Mary Wynn

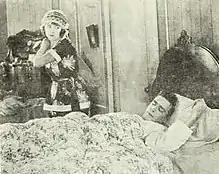
Wynn with Harry Edwards in the comedy short "Rest in Peace" (1921)

Phoebe Isabelle Bassor Watson Rosenfeld (13 March 1902 – 22 December 2001), known professionally as Mary Wynn, was an American film actress of the silent film era.